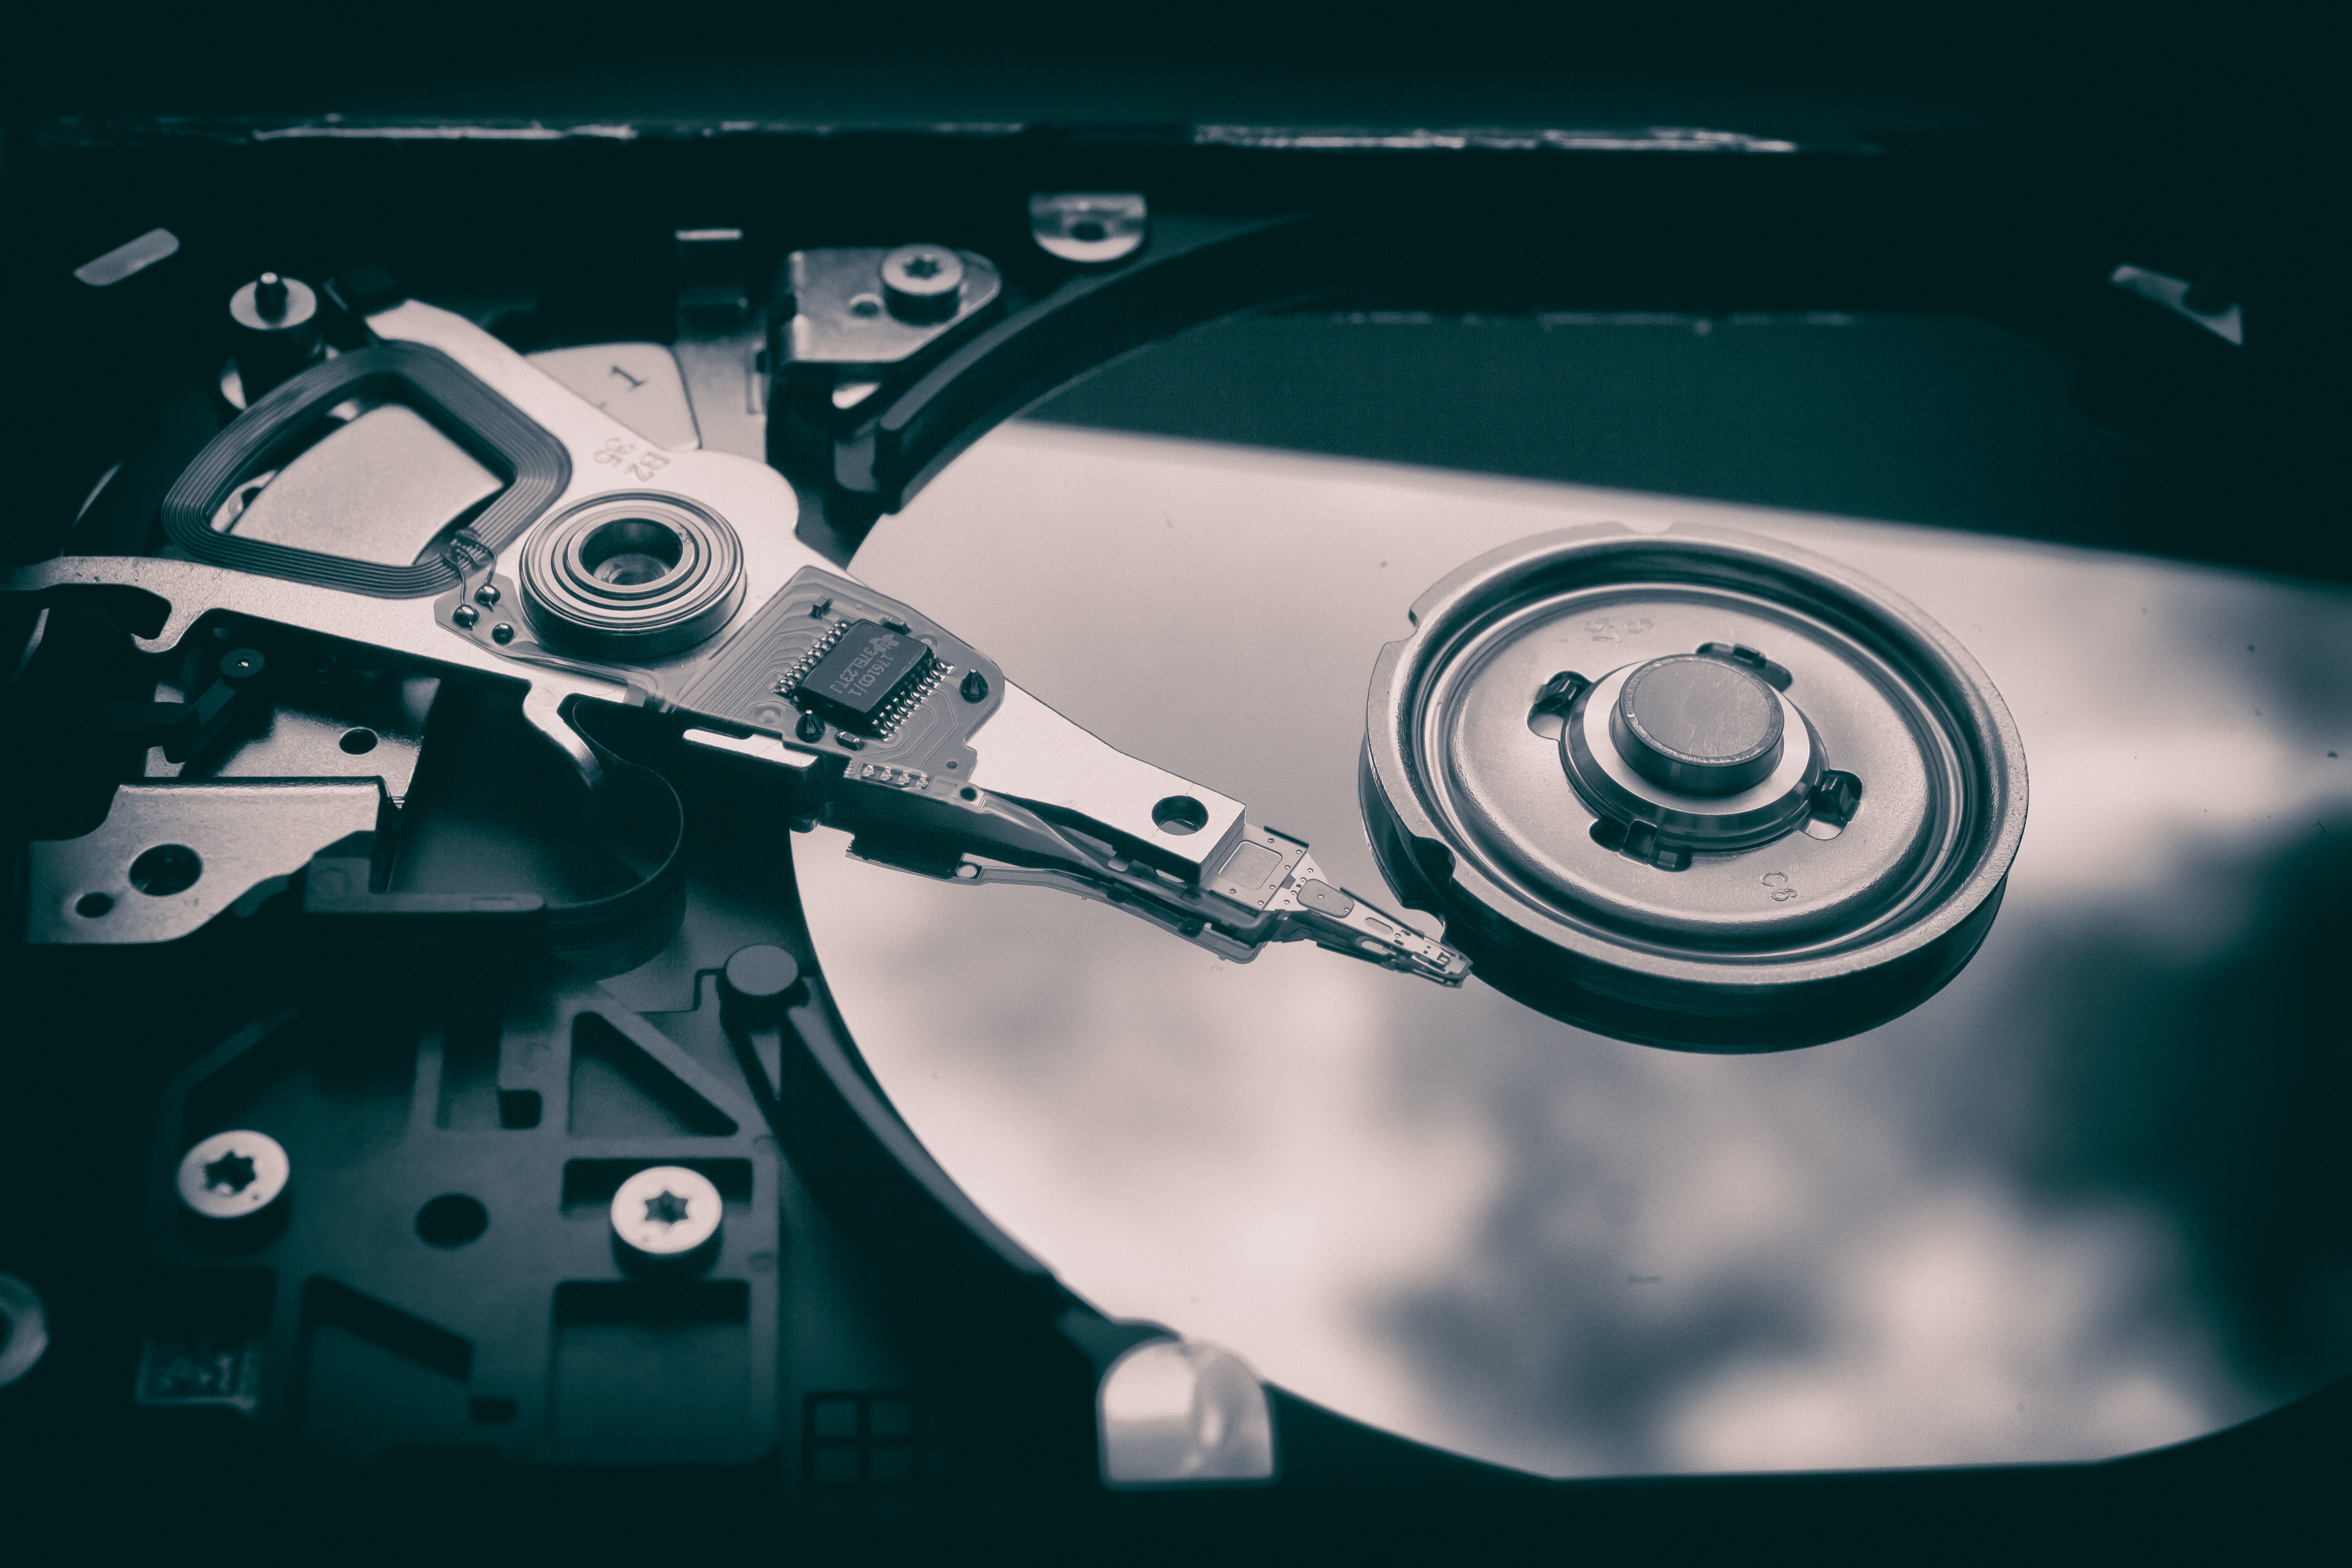
computer, light, technology, car, wheel, vehicle, motorcycle, black, technic, harddrive, hard disc